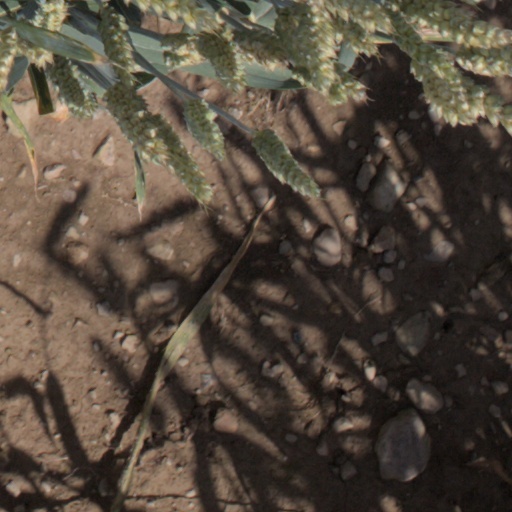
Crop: wheat